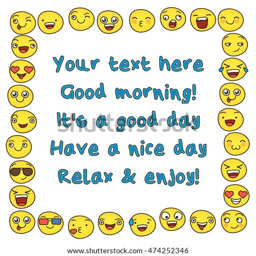
vector frame with yellow happy smiley face and a place for your text ; have a nice day